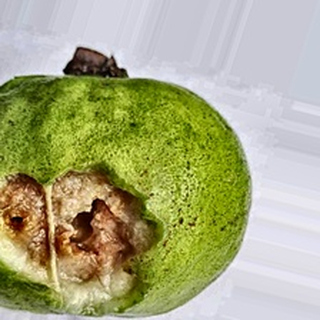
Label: guava_fruit_fly